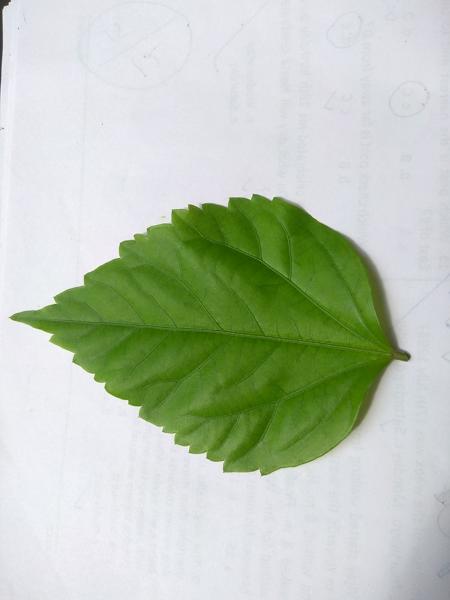
Plant: Hibiscus